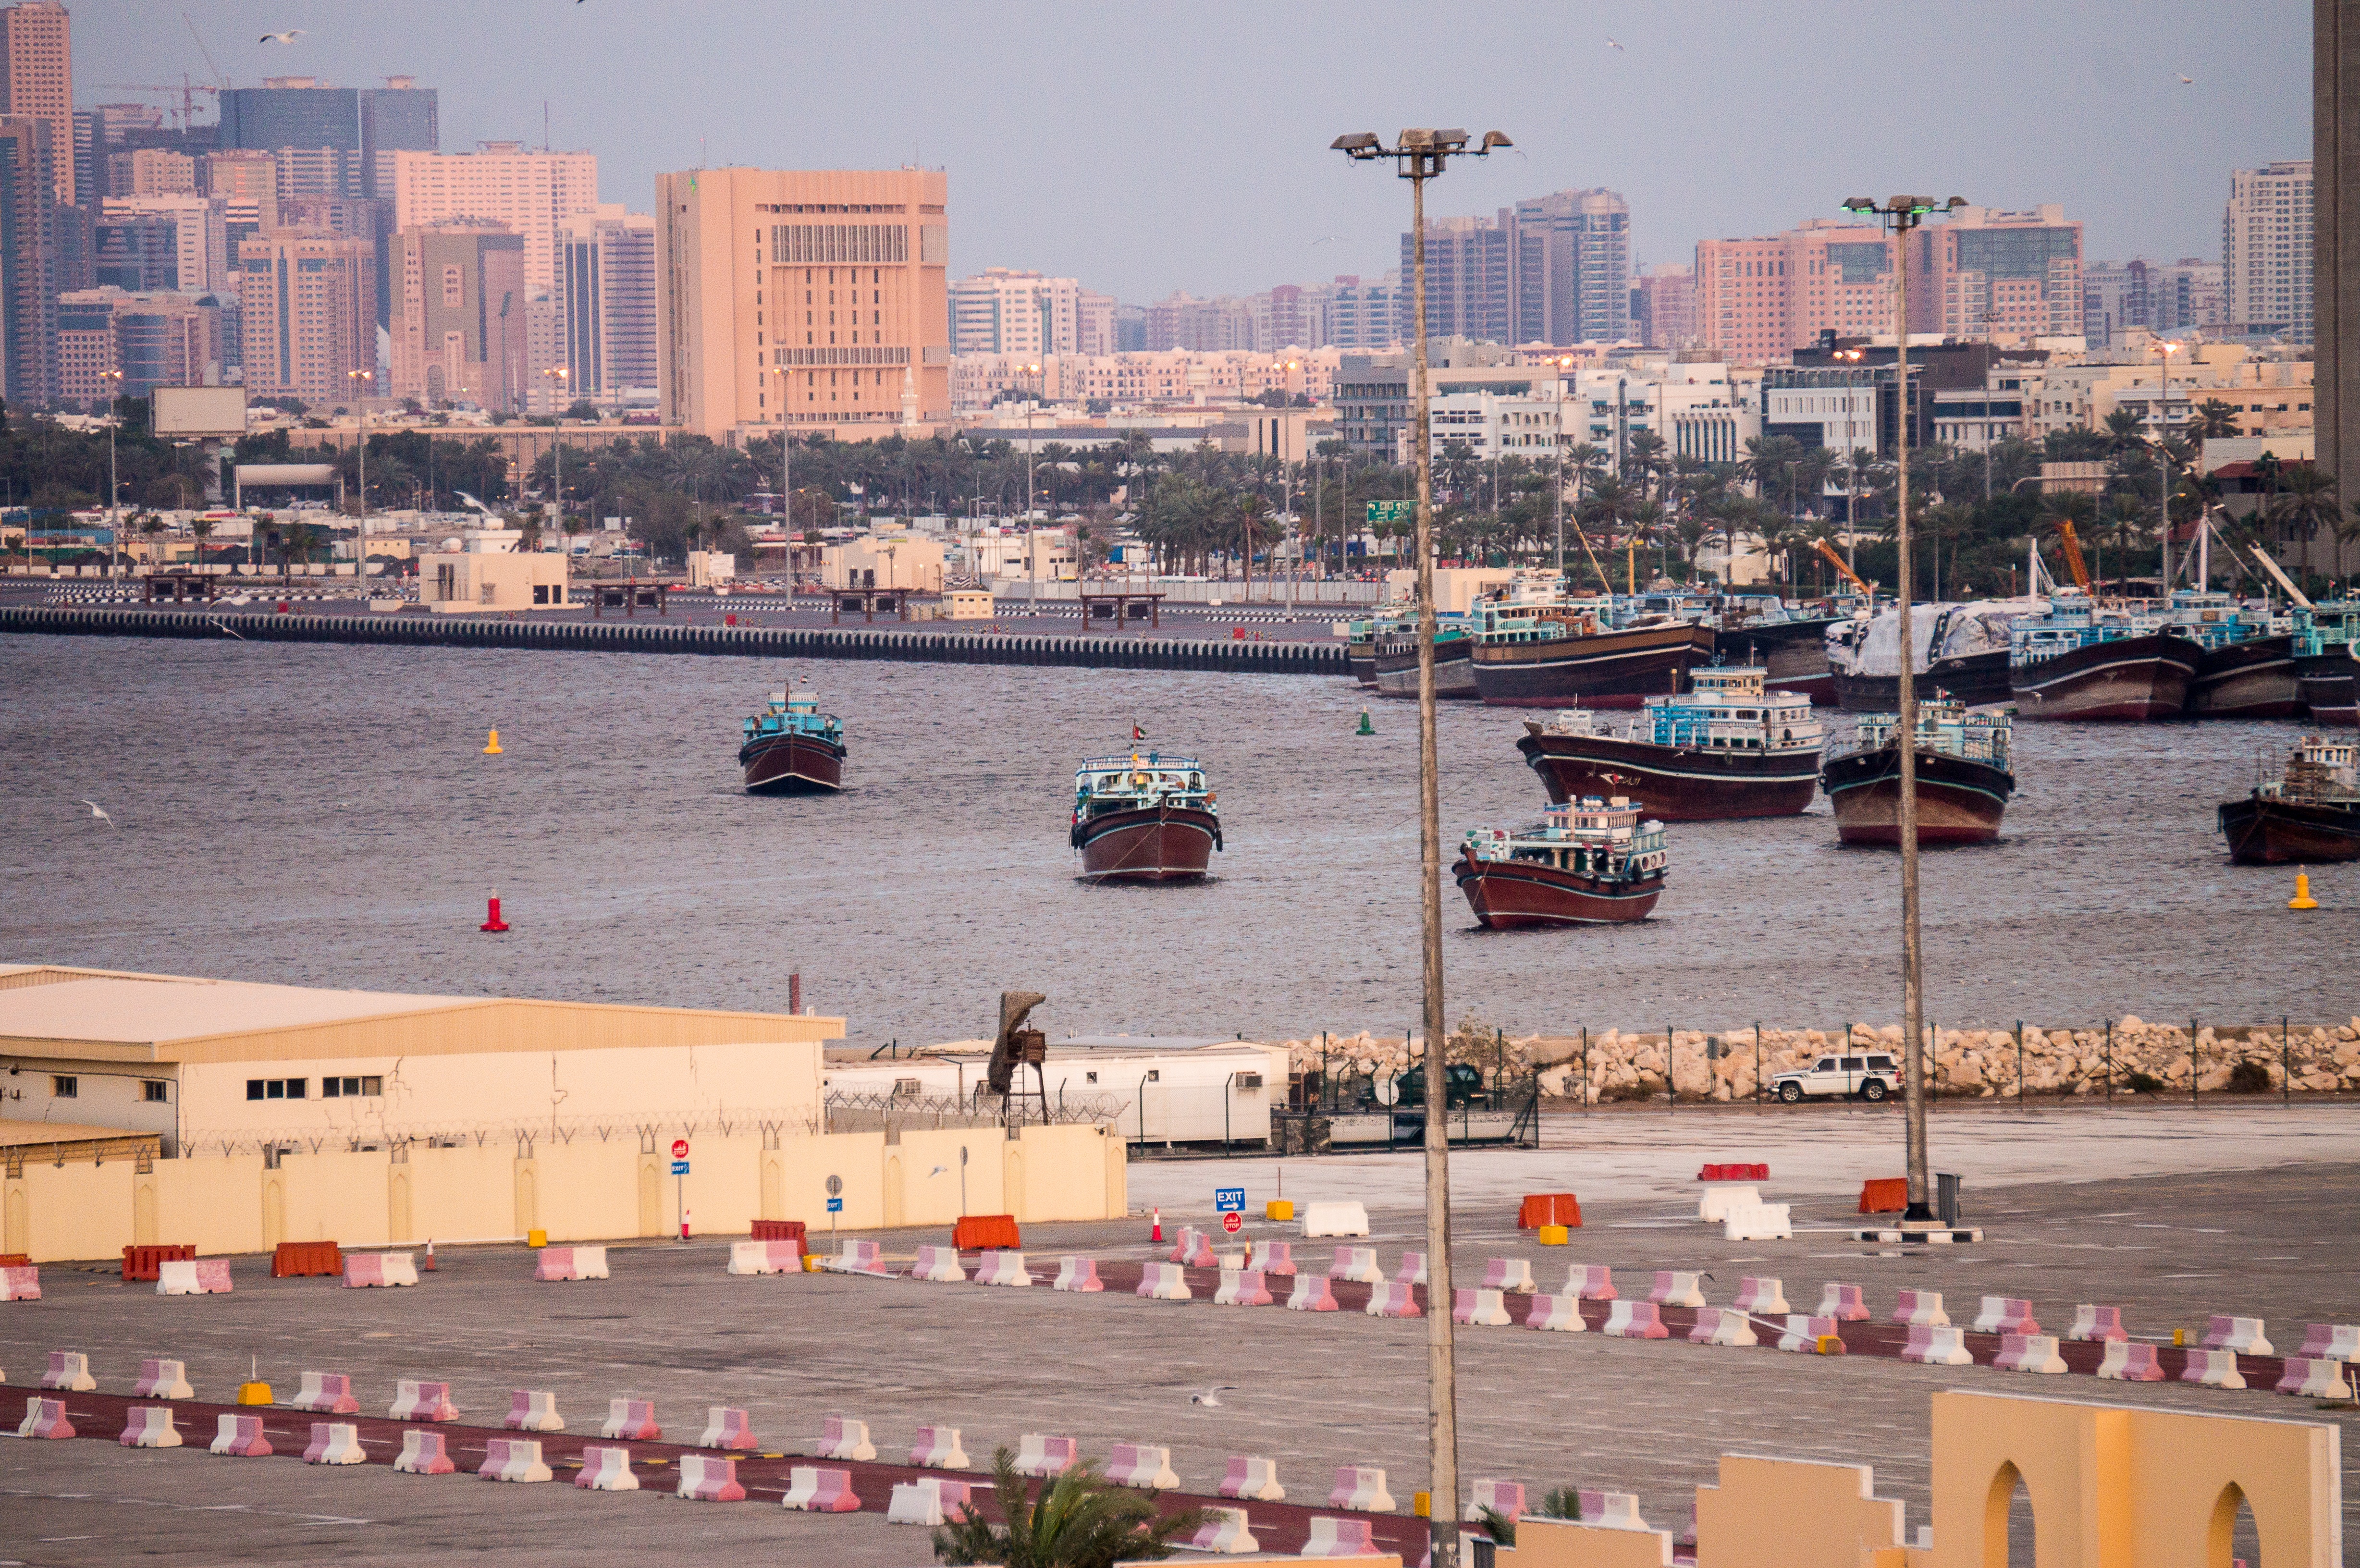
beach, sea, coast, dock, boardwalk, boat, skyline, city, river, ship, walkway, cityscape, downtown, boot, vehicle, dubai, bay, harbor, marina, port, waterway, body of water, infrastructure, u a e